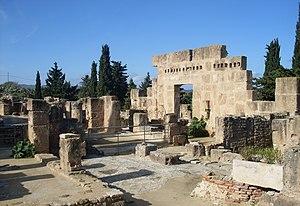
Vestiges d'habitations romaine, Utique
Cette liste des sites archéologiques de Tunisie donne un aperçu des sites archéologiques répartis sur le territoire de l'actuelle Tunisie.
Utique est un site archéologique localisé à l'emplacement d'une ancienne cité portuaire fondée par les Phéniciens dans l'Antiquité. Il est situé au nord de l'actuelle Tunisie, à une trentaine de kilomètres au nord-ouest de Carthage, dans le gouvernorat de Bizerte.